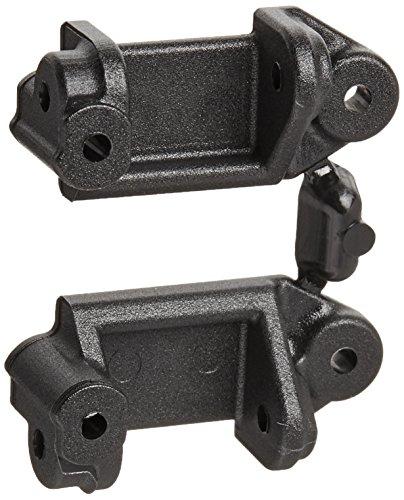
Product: RPM Caster Blocks Electric 2WD Slash, Stampede, Rustler, Nitro Slash, Black
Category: Toys & Games | Hobbies | Remote & App Controlled Vehicles & Parts | Remote & App Controlled Vehicle Parts | Wheels & Tires | Wheel Hubs
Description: RPM 80712 Caster Blocks replace Traxxas stock 3632 Caster Blocks.
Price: $9.48